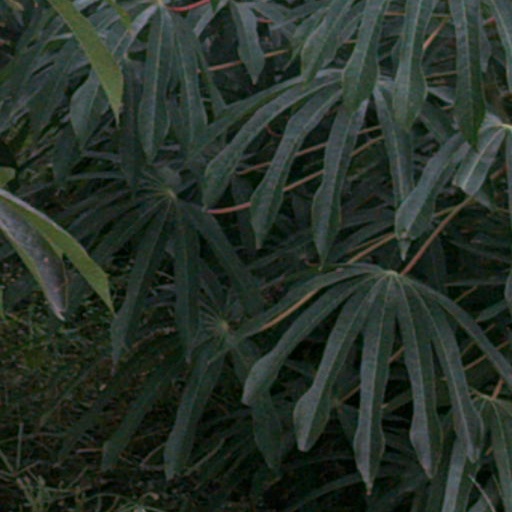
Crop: cassava